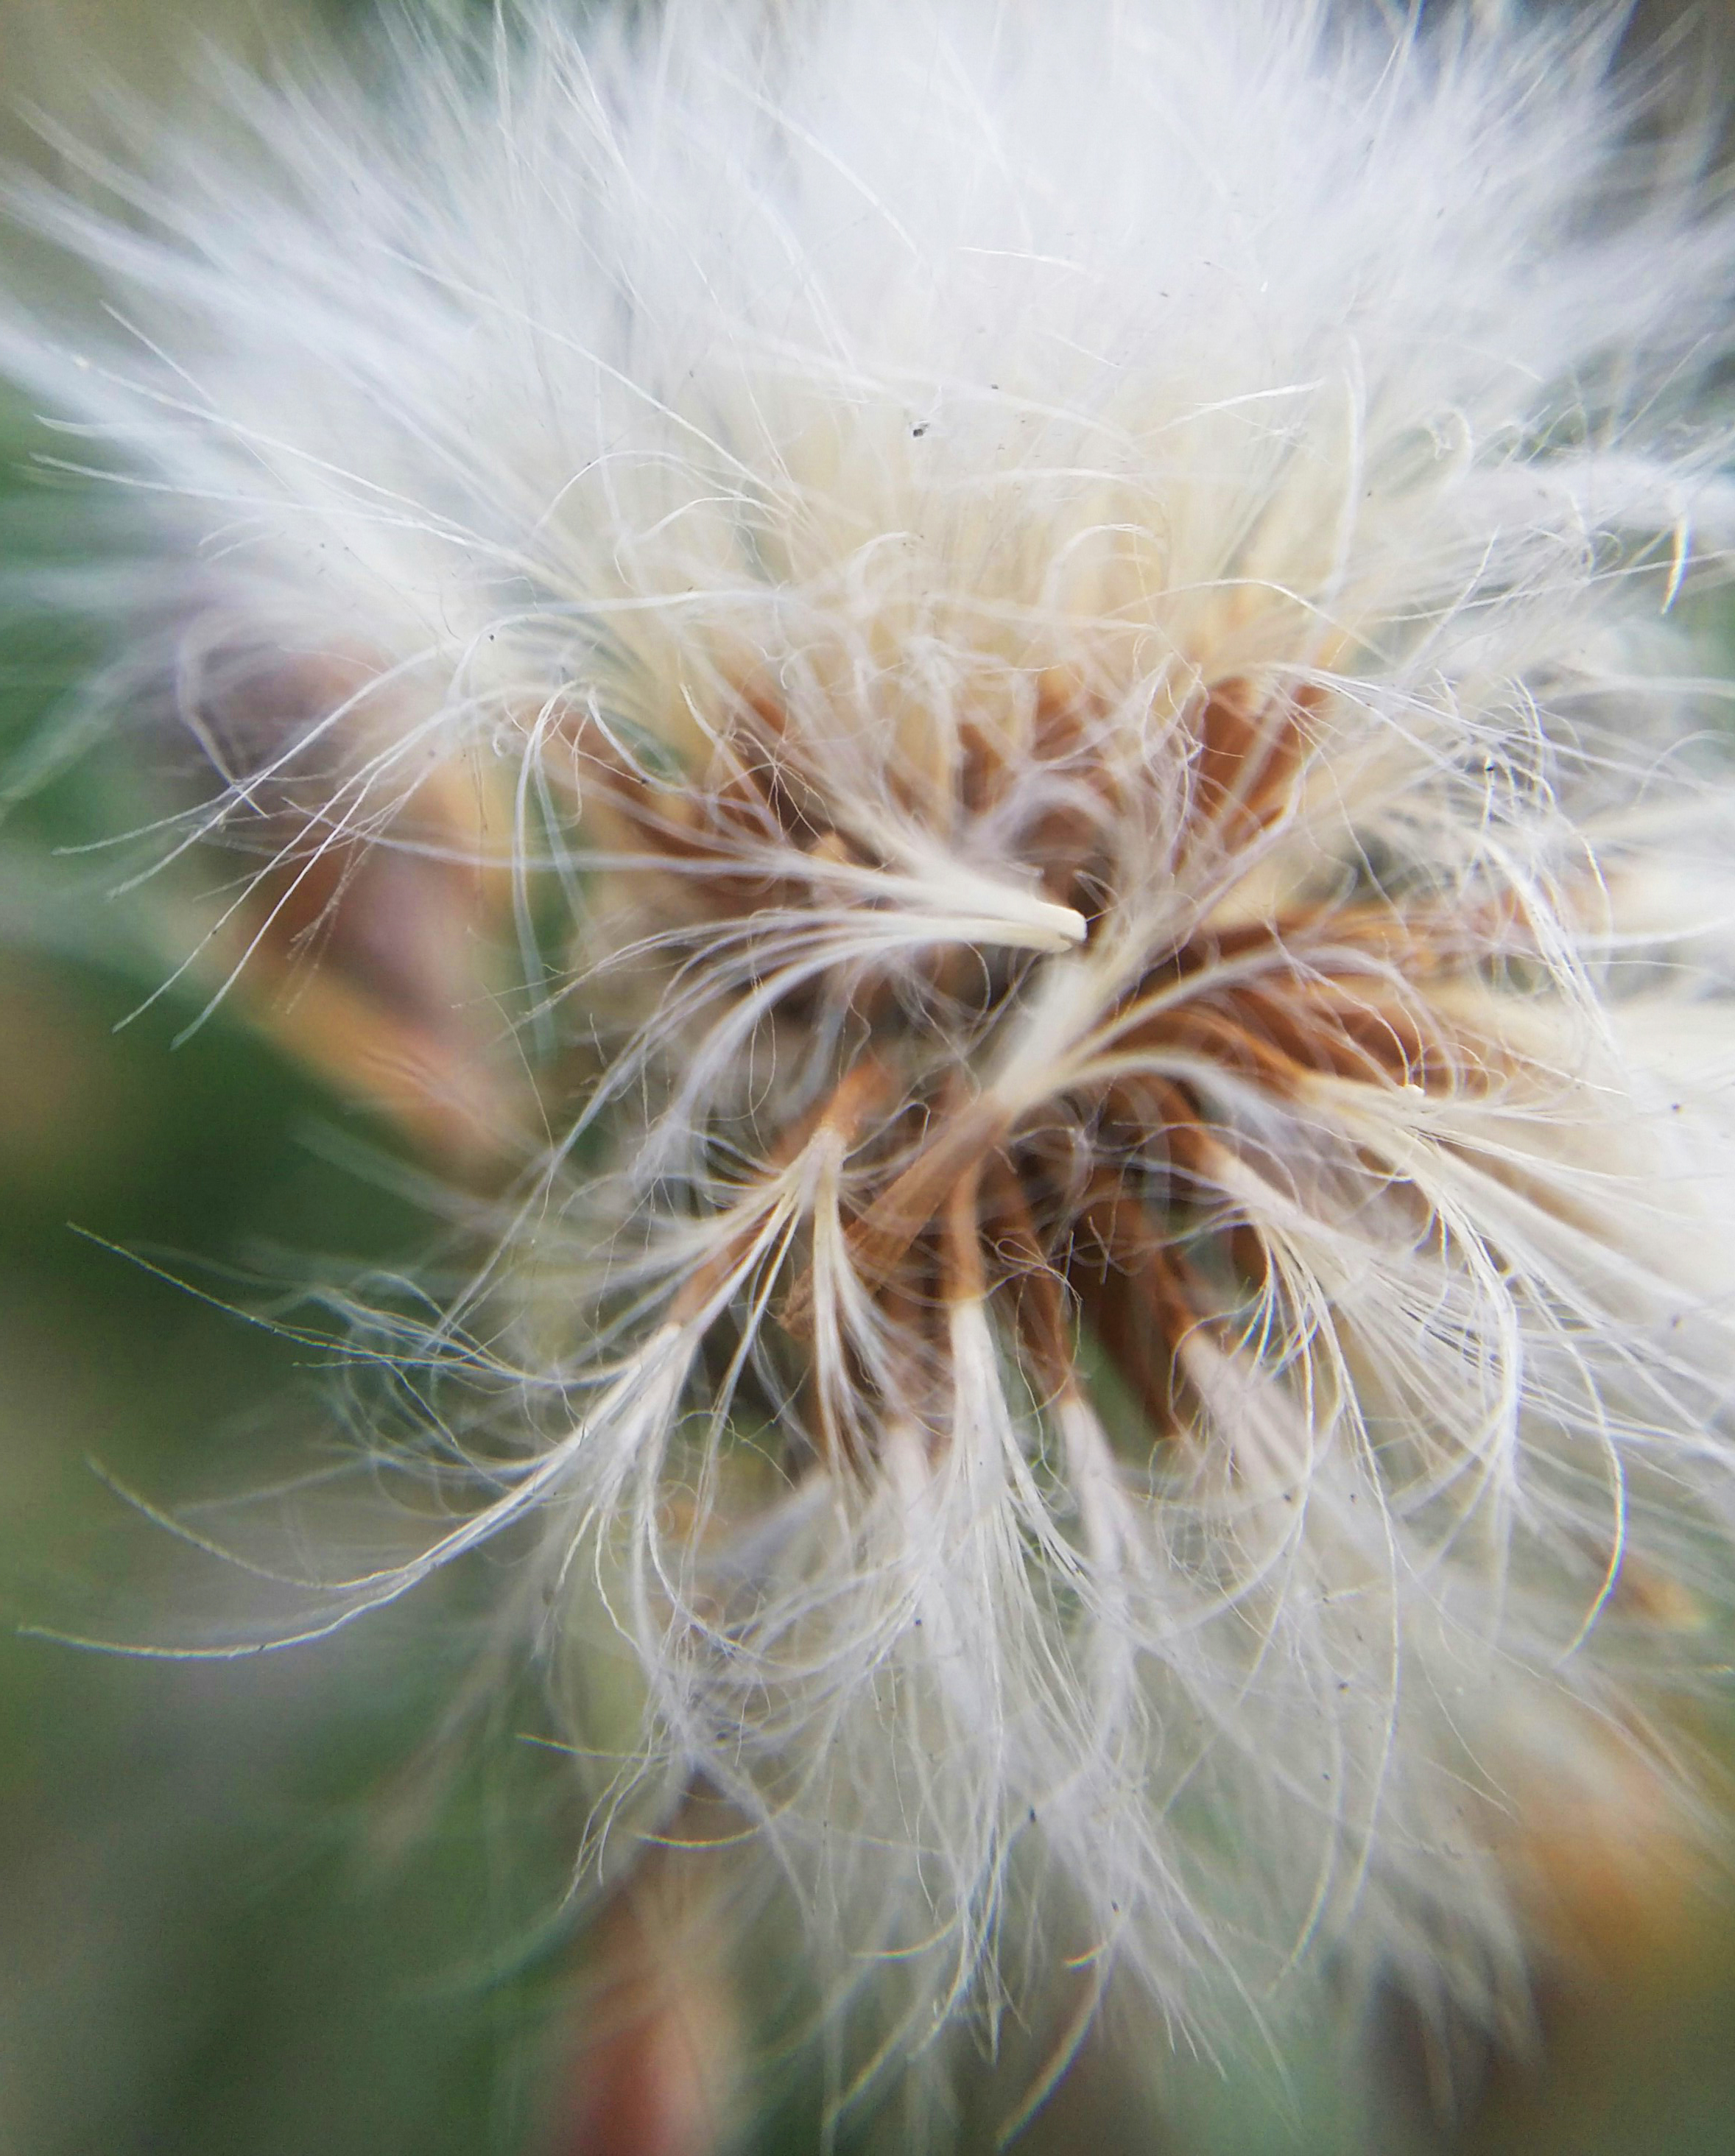
floral, nature, background, flower, summer, pattern, colorful, plant, card, spring, decoration, color, art, design, garden, illustration, water, abstract, vintage, pink, watercolor, creative, blossom, bloom, leaf, beautiful, drawing, greeting, paper, green, hand, romantic, love, concept, natural, bouquet, wedding, beauty, flora, isolated, hipster, retro, white, painted, drawn, overhead, gift, flat, minimal, hip, close up, macro photography, dandelion, plant stem, thorns spines and prickles, wildflower, flowering plant